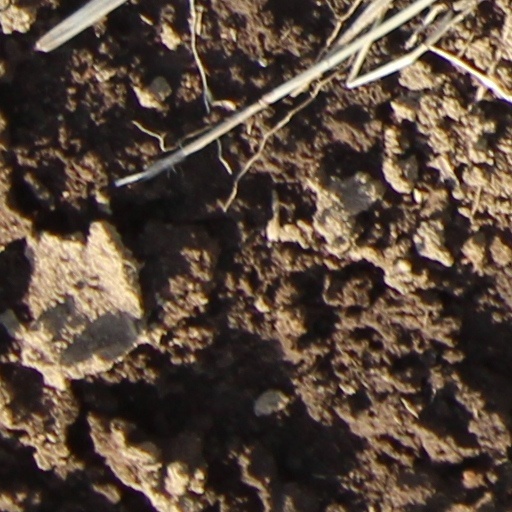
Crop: wheat